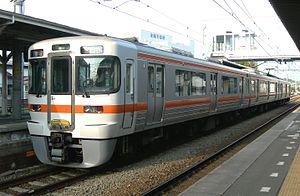
La ligne Gotemba est une ligne ferroviaire du réseau JR Central au Japon. Elle relie la gare de Kōzu dans la préfecture de Kanagawa à celle de Numazu dans la préfecture de Shizuoka.